Dutch Waterline

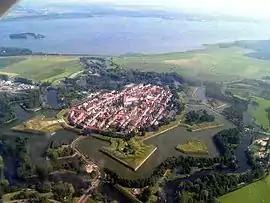
Aerial view of the fortified town of Naarden; with a good view of the star-shaped layout of the earth bastions, designed in the early gunpowder age to place outward guns to force an enemy to keep distance and thus to protect the town proper against shelling

The Dutch Water Line proved its value less than forty years after its construction during the Franco-Dutch War (or Third Anglo-Dutch War) (1672), when it stopped the armies of Louis XIV from conquering Holland, although the freezing over of the line came close to rendering it useless. In 1794 and 1795, the revolutionary French armies overcame the obstacle posed by the Dutch Water Line only by the heavy frost that had frozen the flooded areas solid.